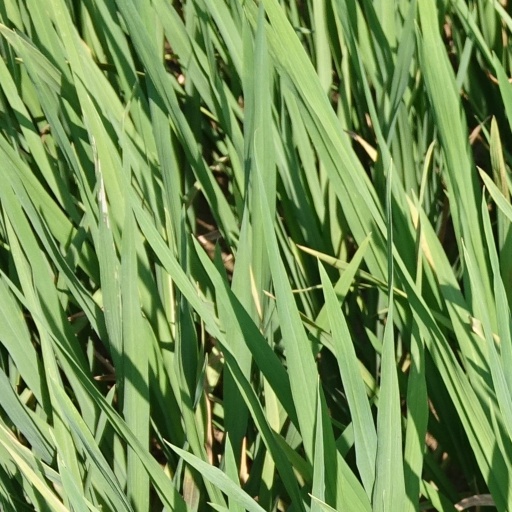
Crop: rice